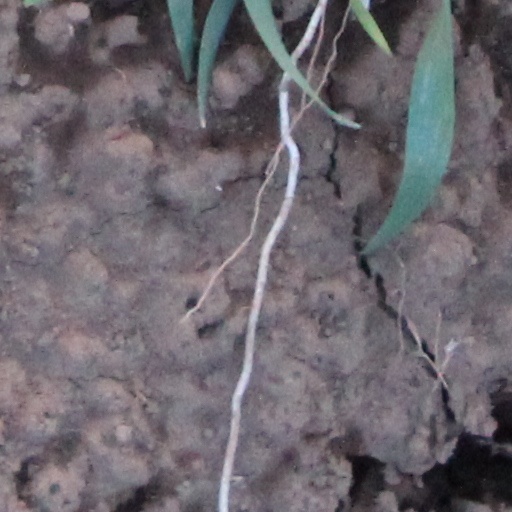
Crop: wheat